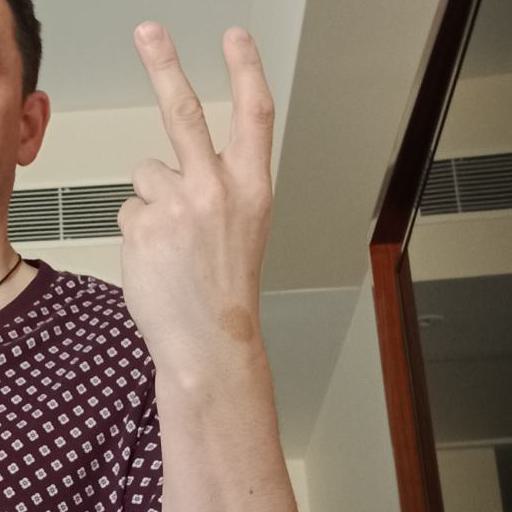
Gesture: peace_inverted